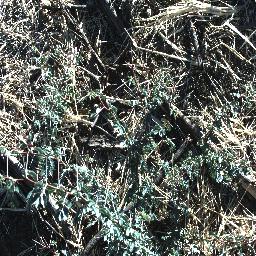
Label: prickly_acacia